Charles Bullis House

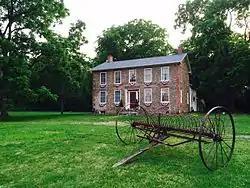
Charles Bullis House, July 2015

Charles Bullis House is a historic home located at Macedon in Wayne County, New York. The Federal style, cobblestone house consists of a 2-story main block with a -story frame wing. It was built about 1839 and is constructed of irregular, rough, moderate sized cobbles. The house is among the approximately 170 surviving cobblestone buildings in Wayne County.